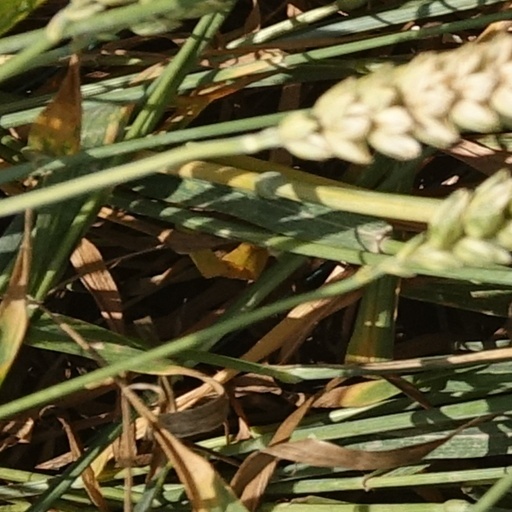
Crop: wheat